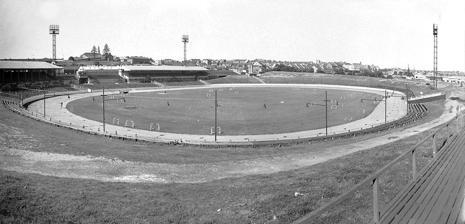
Building: Sydney Sports Ground
Country: Australia
Year built: 1911
Stadium & dirt track racing venue Sydney Sports Ground Sydney Sports Ground in 1937 Location Moore Park, New South Wales , Australia Coordinates 33°53′17″S 151°13′24″E / 33.88806°S 151.22333°E / -33.88806; 151.22333 Owner N/A Operator N/A Capacity 35,000 Surface Grass Construction Opened 1911 Closed 1986 Demolished 1987 Construction cost N/A Architect N/A Tenants Former: Eastern Suburbs Roosters (1911-1986) South Sydney Rabbitohs (1911-1913, 1921-1924, 1928-1947) The Sydney Sports Ground No. 1 was a Stadium and dirt track racing venue in Sydney , New South Wales . The ground was located where the car park of the Sydney Football Stadium (SFS) currently sits. The ground had two main grandstands and was surrounded by a grass covered hill, giving it a capacity of more than 35,000. It was demolished along with the smaller No.2 Ground in 1986 to allow the building of the SFS, which opened in 1988. During its lifespan the sports ground hosted rugby league , rugby union , soccer , motorcycle speedway , and speedway car racing. The Sports Ground was the home ground of NSWRL team, the Eastern Suburbs Roosters , the club playing 500 games at the ground from 1911 until 1986, with a 283-199-18 W-L-D record. History Sport The ground's primary use was as the home venue for Eastern Suburbs, who began playing at the ground in Round 2 of the 1911 NSWRFL season with a 22–9 win over North Sydney on 6 May in front of 5,000 fans. The Roosters played their last game at the Sports Ground on 29 June 1986, defeating North Sydney 21–14 in front of only 8,175 fans. The South Sydney Rabbitohs club also used it as a home ground intermittently from 1911 to 1947. The Roosters recorded their biggest ever win at the Sydney Sports Ground on 18 May 1935, when they defeated Canterbury-Bankstown 87–7 in a Round 6 clash of the 1935 season . Easts ran in 19 tries to one with Australian test centre Dave Brown , the " Bradman of rugby league", scoring 45 points from 5 tries and 15 goals. Easts would win their 5th premiership in 1935 while Brown would go on to be the season's leading try scorer with 38 (still the league record for tries in a season as of 2017 ) and leading point scorer with 244 points (38 tries, 62 goals). The Sydney Sports Ground also hosted the 1951 NSWRL Grand Final with South Sydney easily accounting for Manly-Warringah playing in their first ever grand final by a score of 42–14 in front of 28,505 fans, the smallest grand final crowd since 1944 . The Sports Ground was used as the Sydney Cricket Ground was in use on that day. Soccer and rugby league were among the sports held at the ground, but soccer teams also used the ground for major matches. It was also an important open-air boxing venue between the 1930s and 1960s. The champion Australian boxers Jack Carroll, Ron Richards and Jimmy Carruthers has memorable victories there. The Sydney Sports Ground was one of the venues used in the 1938 British Empire Games . The ground also hosted six matches the 1981 FIFA World Youth Championship with a highest attendance of 28,932 for the double header with Argentina defeating Cameroon 1-0 and host nation Australia holding England to a 1-1 draw. The average attendance at the Sports Ground for the tournament was 17,270. For many years the ground also hosted minor Rugby union representative matches and the annual Sydney rugby premiership grand final. Among some of the most memorable of these games were wins by the Sydney team over more fancied visitors such as Wales and Ireland , and a 13-all draw with the New Zealand All Blacks . Sydney's 18–16 win over Wales in 1978 featured one of the most famous field goals ever kicked in Australia when winger Laurie Monaghan 's long range effort sailed over the crossbar in the dying minutes to seal a legendary victory. To raise money for Boys' Town - a Catholic home for troubled youths at Engadine, south of Sydney - the bookmaker George Nathan each Sunday organised a fund-raising carnival, with trotting, cycling and midget-car racing that packed the Sydney Sports Ground. Speedway From 1907 the Sydney Sports Ground was used as a Motorcycle racing track. The track that was later to become the dirt speedway was then concrete. The concrete was removed in the 1920s and replaced by a ¼ Mile, 382 metres (418 yards) dirt track, and starting on 30 October 1937 the Sports Ground was a Dirt track racing Speedway venue hosting Solos , Sidecars and Speedcars . The Sydney Sports Ground Speedway was officially opened in 1937 by Mr E. A. Buttershaw, NSW Minister for Lands. The ground held the first ever Australian Speedcar Grand Prix on 12 March 1938 and was won by Sydney driver Les Dillon who was killed at the track only two months later becoming the speedway's first fatality. Between 1938 and 1953, eight Solo riders and four Speedcar drivers died as a result of accidents on the dirt track. The Sports Ground held its last speedway meeting on 25 March 1955. England 's Speedway Star of the 1930s through to the early 1950s Jack Parker , stated that the Sports Ground track was "The best Speedway track in the World" after one of his visits to Australia to captain England in numerous test matches at the ground against the Australians who often had among their ranks Speedway World Champions Lionel Van Praag , Bluey Wilkinson , and later Jack Young . During its 18 years of operation, the Sports Ground Speedway also played host on occasion to the Australian Solo Championship , Australian Sidecar Championship , Australian Speedcar Championship , NSW Solo Championship , NSW Sidecar Championship and the NSW Speedcar Championship. On 19 June 2004 a plaque was unveiled on the site of the former Sports Ground. It reads: SYDNEY SPORTS GROUND SPEEDWAY Motorcycle Racing on the original concrete track located on this site was first held in 1907 when the arena was known as the Sydney Sports Ground. The track was removed in the mid 1920s and replaced in 1937 by a quarter-mile dirt track. Racing for Solo and Sidecar motorcycles and Speedcars continued to the mid 1950s and the Sydney Sports Ground was world famous as the venue for Australian Championships for all speedway divisions and motorcycle test matches between Australia and England. World Solo Motorcycle Champions to compete here included Lionel Van Praag, Jack Milne, Arthur "Bluey" Wilkinson and Jack Young. Sidecar champions included Jim Davies, Jack Carruthers, Keith Ratten and Charles "Chook" Hodgekiss and among the many famous Speedcar drivers were Australia's Ray Ravell, Jack Brabham and Bill Reynolds, and Americans Paul Swedeberg, Beale Simmons and Frank "Satan" Brewer. This plaque commemorates one of Australia's most important dirt track speedways and the memory of the 12 riders and drivers who lost their lives here. This plaque was unveiled on the 19th of June 2004 on behalf of the Veteran Speedway Riders Association of Australia and the Vintage Speedcar Association of NSW by former competitors Tommy Bradshaw, Peter Speerin and Jim Courtney. Fatalities In an era when death was an accepted risk of the sport, 12 competitors lost their lives while racing at the Sydney Sports Ground. In the most tragic accident, close friends off the track Norm Clay and Ray Duggan both died after crashing together in a Solo race there on 21 January 1950. The 12 Speedway competitors who lost their lives at the Sports Ground are Les Dillon - Speedcar (22 May 1938) Claude Miller - Speedcar (25 April 1939) Len Behrmann - Solo (1945) Jack Daly - Speedcar (5 January 1946) Bob Hibbert - Solo (10 May 1946) Norm Gillespie - Solo (2 April 1948) Jack Sharpe (John Sharpe Gibson) - Solo (22 October 1948) Norm Clay - Solo (21 January 1950) Ray Duggan - Solo (21 January 1950) Ken Le Breton - Solo (5 January 1951) Bill Annabel - Speedcar (23 October 1953) Noel Watson - Solo (6 November 1953) Track records in 1952 Solo (1 lap rolling start): 0:16.2 - Lionel Levy ( ) Solo (1 lap clutch start): 0:18.2 - Lionel Levy ( ) Sidecar (2 laps flying start): 37- 1/5 secs - Jack Carruthers ( ) Sidecar (2 laps clutch start): 39- 1/5 secs - Jim Davies ( ) Speedcar (1 lap rolling start): 16- 4/5 secs - Frank Brewer ( / ) Speedcar (2 laps rolling start): 33- 3/5 secs - Ray Revell ( ) Speedcar (50 laps rolling start): 16:49.0 - Beale Simmons ( ) References